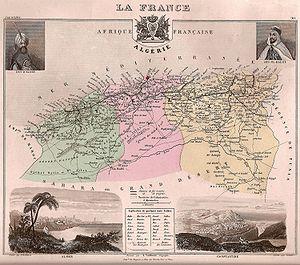
L'Algérie ; et arabe algérien : الدزاير, الجازاير ou لدزاير ; en tamazight et tifinagh ⴷⵣⴰⵢⵔ est un pays d’Afrique du Nord faisant partie du Maghreb. Depuis 1962, elle est nommée en forme longue République algérienne démocratique et populaire, abrégée en RADP. Sa capitale est Alger, la ville la plus peuplée du pays, dans le Nord, sur la côte méditerranéenne.
Victor Hugo s'est peu exprimé sur la question de la colonisation de l'Algérie, qui a constitué pourtant la principale aventure coloniale de la France de son époque. Ce silence relatif ne doit pourtant pas être trop rapidement assimilé à un acquiescement de sa part. En effet, si Hugo a été sensible aux discours légitimant la colonisation au nom de la civilisation, une analyse attentive de ses écrits – et de ses silences – montre qu'à propos de la « question algérienne » ses positions furent loin d'être dénuées d'ambiguïtés.
La Commission d'exploration scientifique d'Algérie a été instituée en France sous la Monarchie de Juillet.
L'histoire des départements français, depuis la création des départements en 1790, résulte principalement des ajustements successifs du territoire de la France.
Cet article relate les faits saillants de l'histoire de l'époque moderne de l'Algérie.
L'immigration mahonnaise en Algérie s'est développée principalement entre 1830 et 1845 et a été favorisée par les autorités françaises dès le début de la conquête de l'Algérie par la France. Elle s'inscrit plus largement dans une immigration espagnole qui a concerné successivement les Majorquins puis les Valenciens et les Alicantais. Il s'agissait principalement d'une immigration économique induite par la misère qui régnait alors dans les îles Baléares; les mahonnais désignent stricto sensu les habitants de la ville de Mahon, capitale de l'île de Minorque. Cette population a joué un rôle déterminant dans l'agriculture et s'est rapidement intégrée à la population française principalement grâce à l'école publique.
Les Haraktas ou Haractas sont un ensemble de tribus berbérophones houaras vivant dans la Wilaya d'Oum El Bouaghi et la Wilaya de Souk Ahras et la de Batna.
Les départements français du Sahara au nombre de deux : le département de la Saoura et le département des Oasis, sont d'anciennes divisions administratives de l'Algérie française succédant aux Territoires du Sud algérien, de 1957 à 1962. Compris dans l'aire d'action de l'Organisation commune des régions sahariennes créée en 1957 pour la mise en valeur concertée de différents espaces du Sahara français, ils en constituent à partir de 1959 la totalité du territoire. Le ministre du Sahara y exerce par délégation les pouvoirs du Gouverneur général de l'Algérie.
Le département français en Algérie française est une ancienne division administrative de l’Algérie française, de 1848 à 1962.
La période dite de l’Algérie française, ou de l’Algérie coloniale, va, dans l'histoire de l'Algérie, de 1830, avec la prise d'Alger, à 1962, avec l'indépendance du pays. Cette période est parfois aussi désignée, dans son ensemble, comme celle de la colonisation, de la présence ou de l'occupation française de l'Algérie.